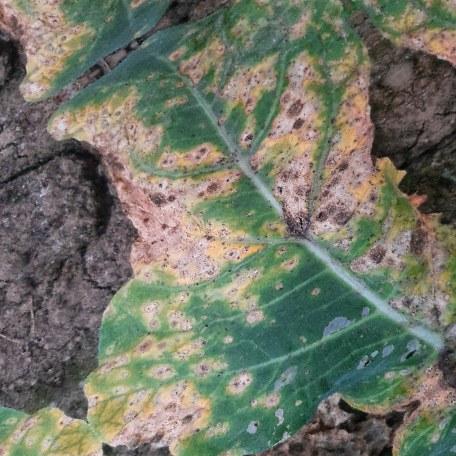
Label: Downy Mildew